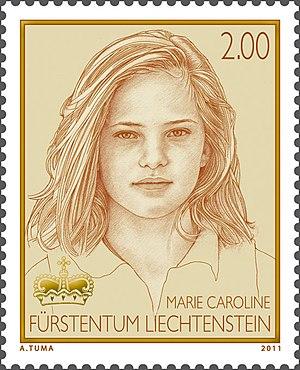
La princesse Marie Caroline von und zu Liechtenstein, comtesse de Rietberg, à Grabs, est le second enfant et la première et unique fille du prince héréditaire Alois de Liechtenstein et Sophie von Wittelsbach mais, à cause des règles de succession au trône de Liechtenstein qui empêchent les femmes de monter sur le trône, elle ne figure pas dans l'ordre de succession.